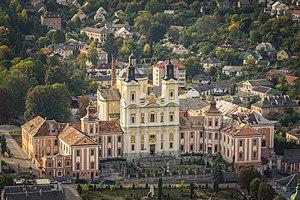
Kremenets est une ville de l'oblast de Ternopil, en Ukraine occidentale. Sa population s'élevait à 21 388 habitants en 2017.